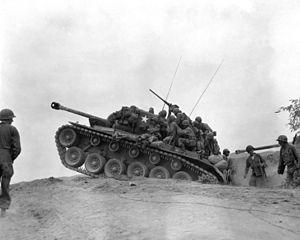
La Grande offensive du Nakdong est une offensive de grande ampleur menée par les forces nord-coréennes pour tenter de briser les défenses du périmètre de Busan tenu par les forces des Nations unies. Elle se déroule du 1ᵉʳ au 15 septembre 1950 lors de la guerre de Corée.
La seconde bataille du Nakdong est un engagement entre les forces des Nations unies et de Corée du Nord lors de la guerre de Corée qui se déroule du 1ᵉʳ au 12 septembre 1950 dans les environs du Nakdong en Corée du Sud. Cette bataille fait partie de la Grande offensive du Nakdong lors de la bataille du périmètre de Busan. La bataille se termine par une victoire des Nations unies, après qu’un grand nombre de soldats sud-coréens et américains a repoussé une forte attaque nord-coréenne.